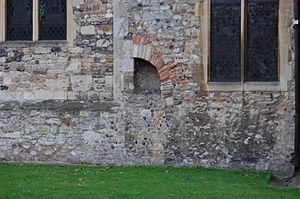
L’architecture saxonne désigne une période de l’Histoire de l'architecture en Angleterre, et dans une partie du Pays de Galles : celle qui s'étend de la seconde moitié du Vᵉ siècle à la Conquête normande.